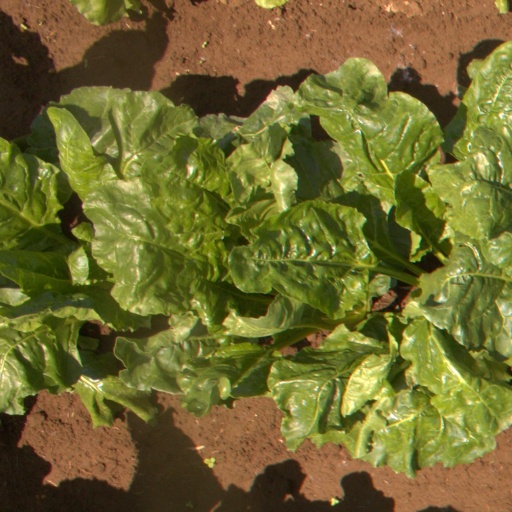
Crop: sugar beet